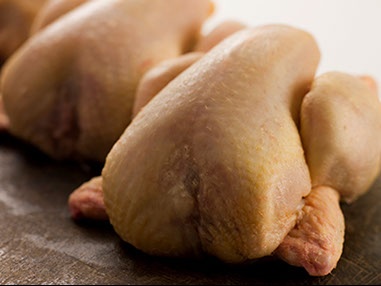
Whole Turkey
We feature Kopp's all Natural Free Range Turkeys No artificial ingredients, No added solutions or injections Raised without the use of antibiotics, growth promotants, or animal by-products. Raised on an all vegetable diet. Priced at $3.69 per lb.
Brand: Barlion's Seafood & Poultry
Category: Food, Beverages & Tobacco > Food Items > Meat, Seafood & Eggs > Meat > Fresh & Frozen Meats > Poultry > Turkey